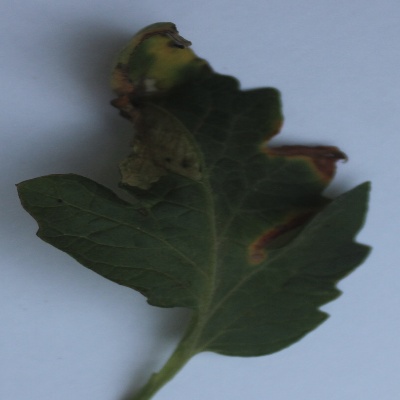
Crop: Tomato
Condition: leaf blight